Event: Nepal Earthquake
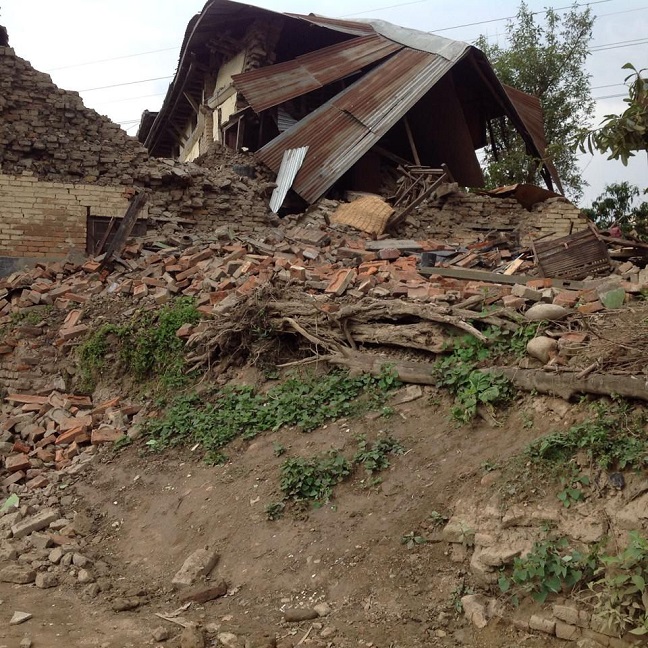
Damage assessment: damage